Hryhoriy Hrynko

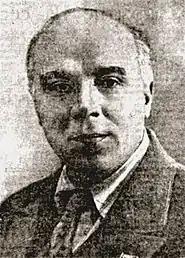
Hryhoriy Hrynko in 1937

Hryhoriy Fedorovych Hrynko (in Shtepivka – March 15, 1938) was a Soviet Ukrainian statesman who held high office in the government of the Soviet Union. He served as finance minister of the Soviet Union in Moscow, from 1930 to 1937, replacing Nikolai Bryukhanov.